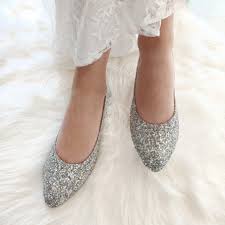
Label: Ballet Flat